Otaku

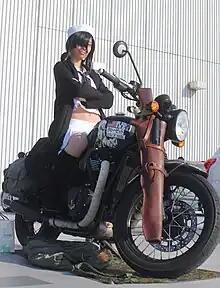
Girls und Panzer cosplayers take photos in the itasha exhibition area of the doujinshi convention.

A term used in the otaku fandom is , a type of cheering performed as a group. Another term is , which describes vehicles decorated with fictional characters, especially bishōjo game or eroge characters.